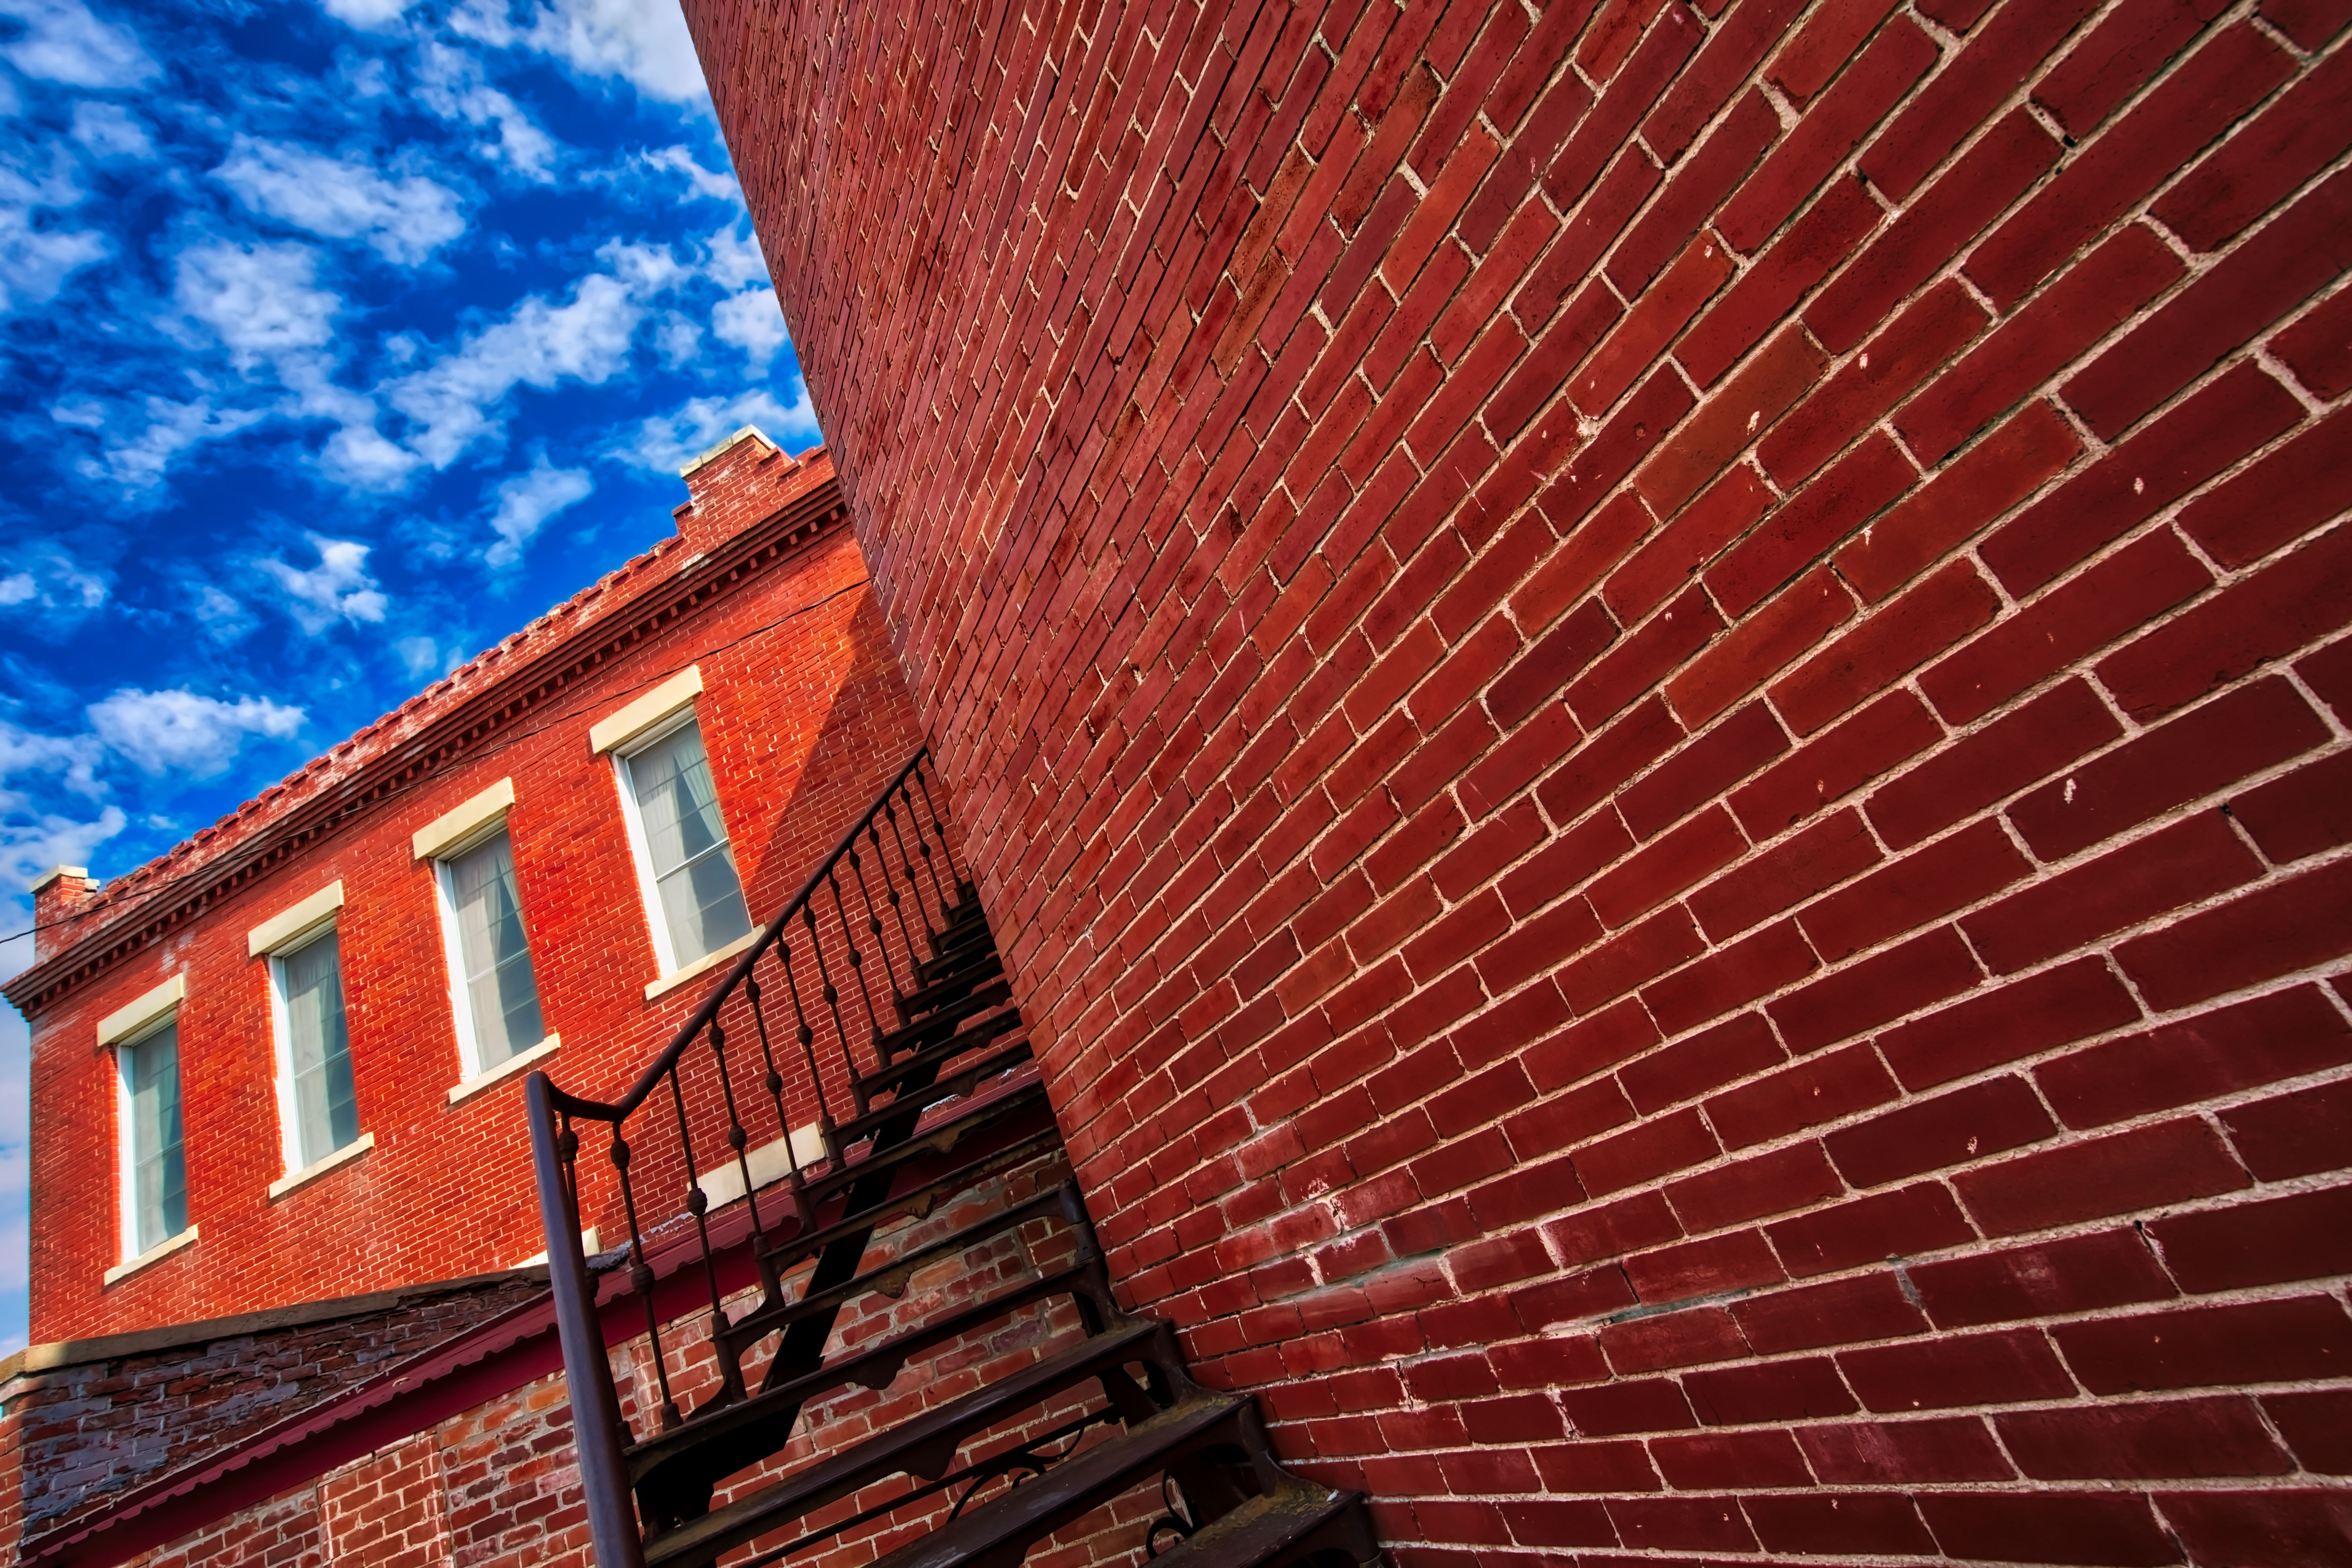
architecture, wood, roof, wall, line, red, color, facade, brick, material, hdr, cool image, bricks, school, brickwork, i, shape, grammar, bartlett